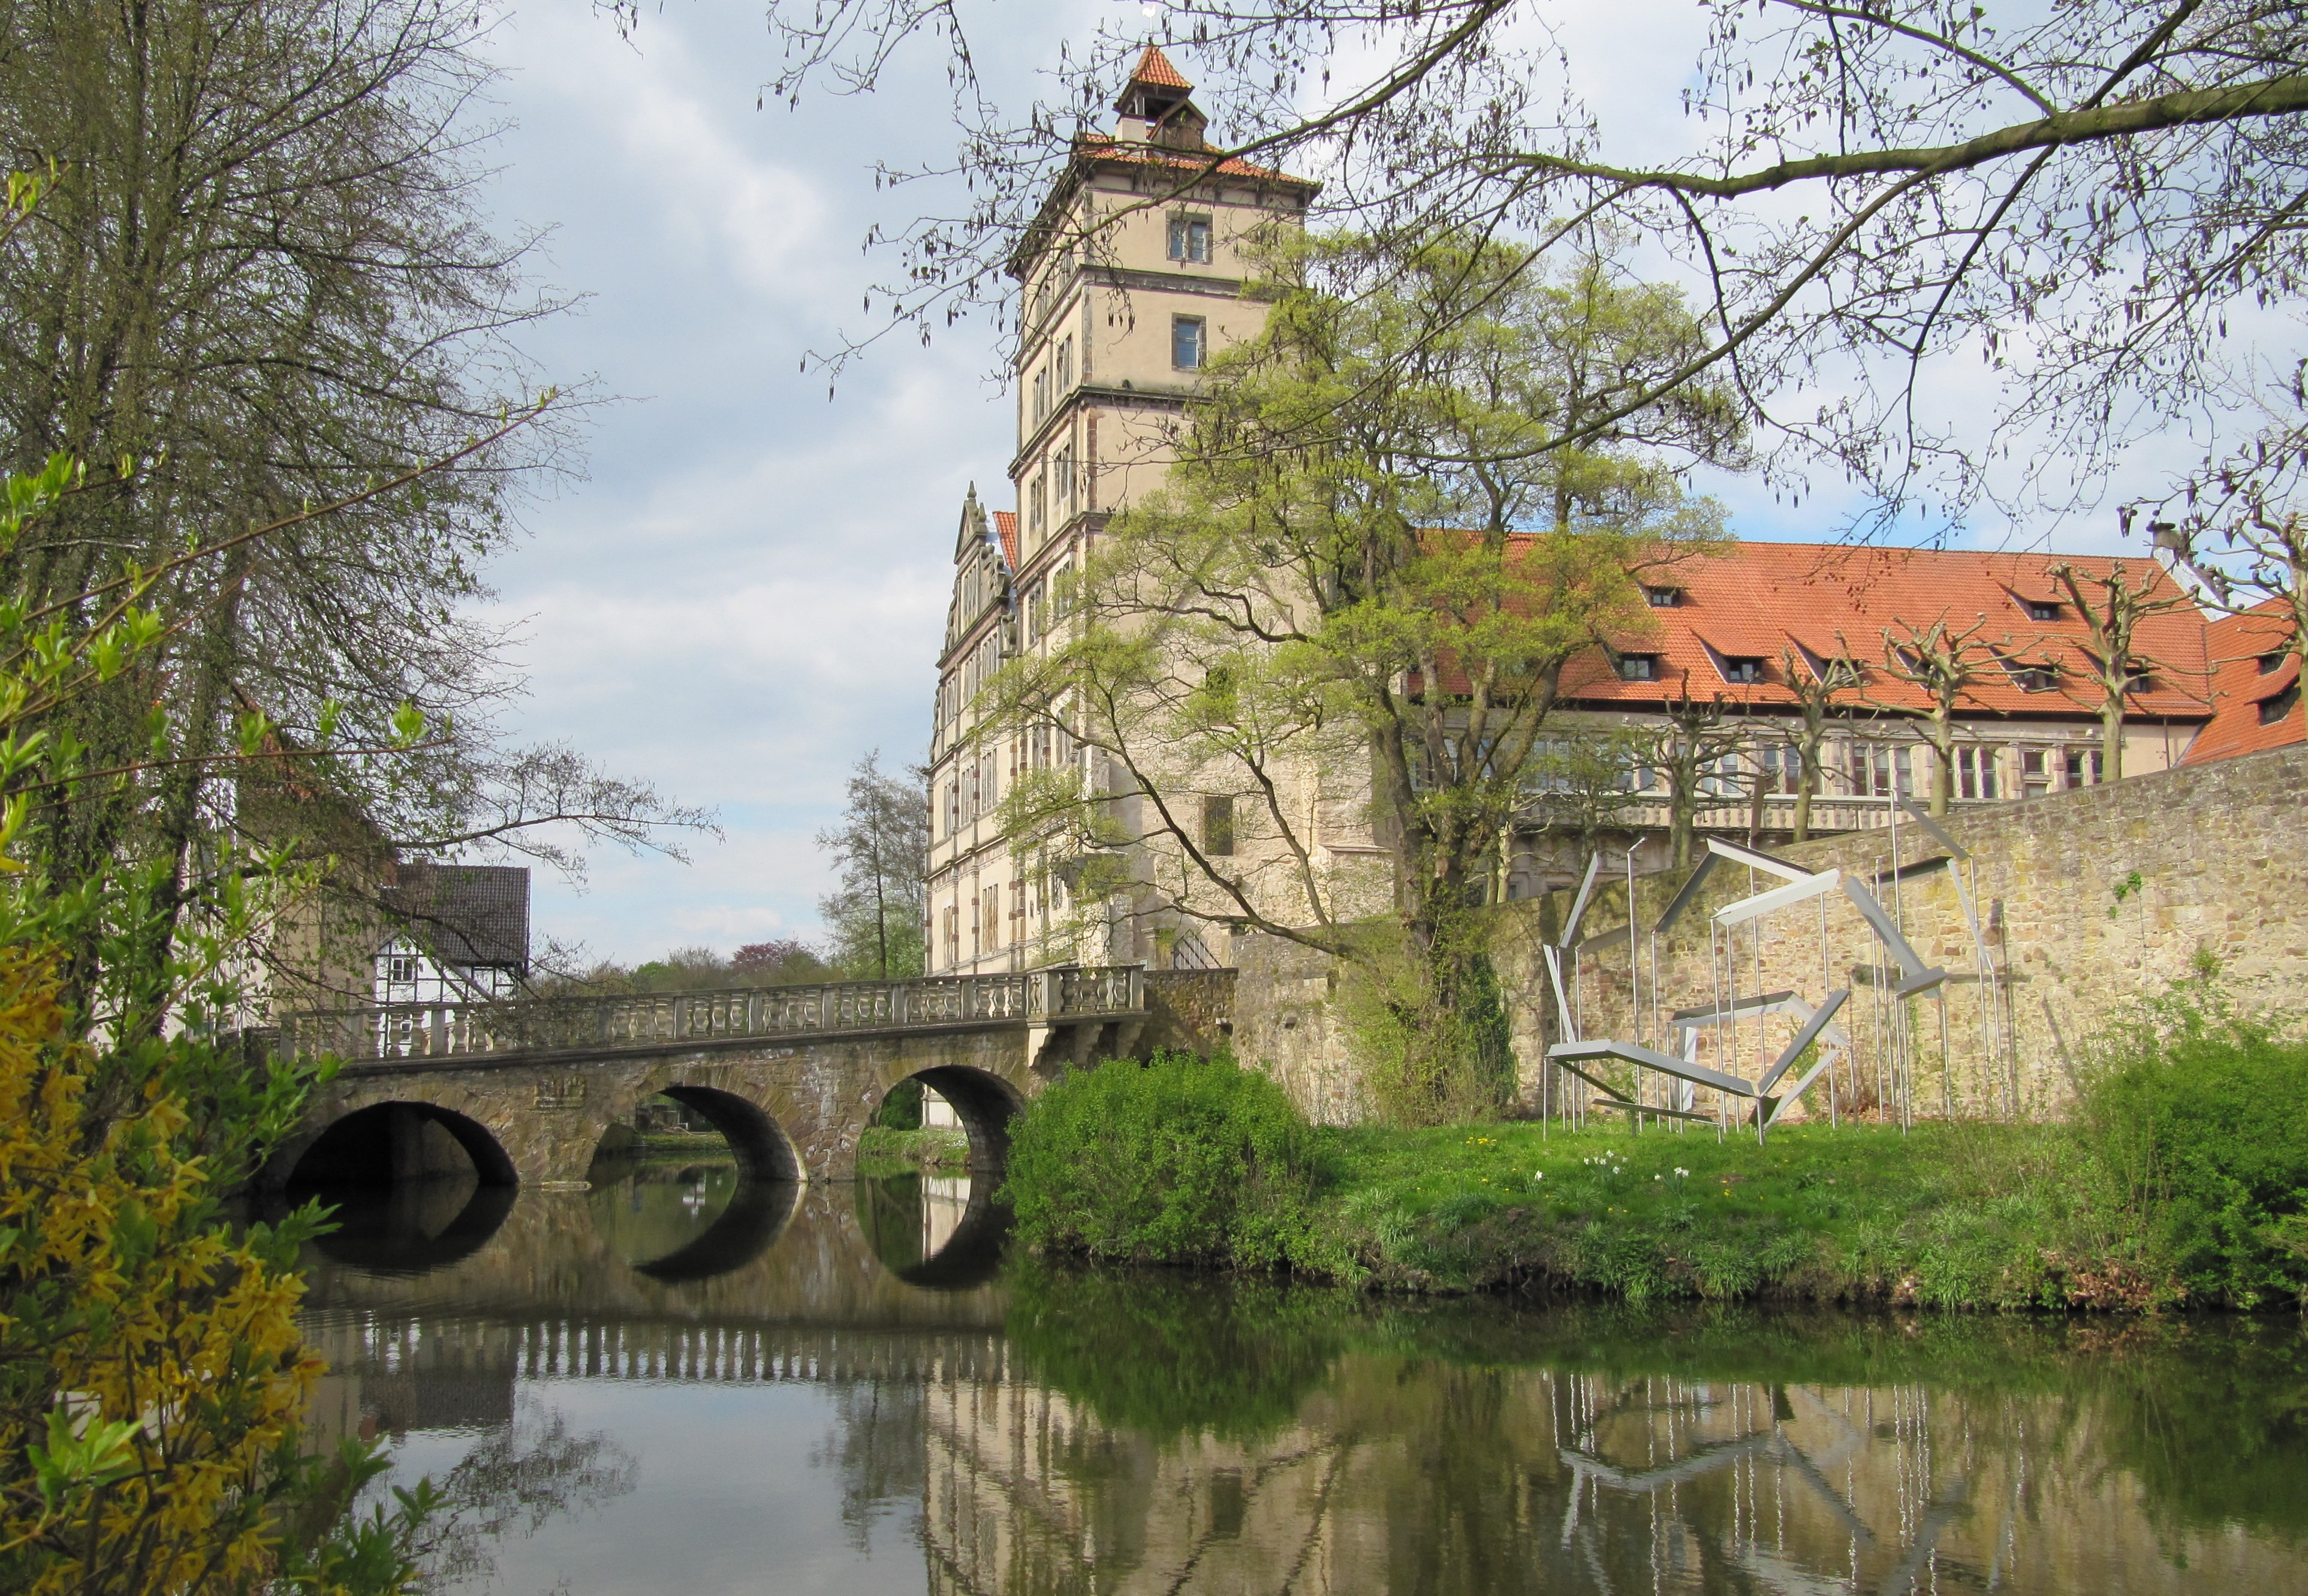
architecture, bridge, building, old, river, canal, village, castle, old building, waterway, old town, germany, historically, hanseatic city, rural area, lemgo